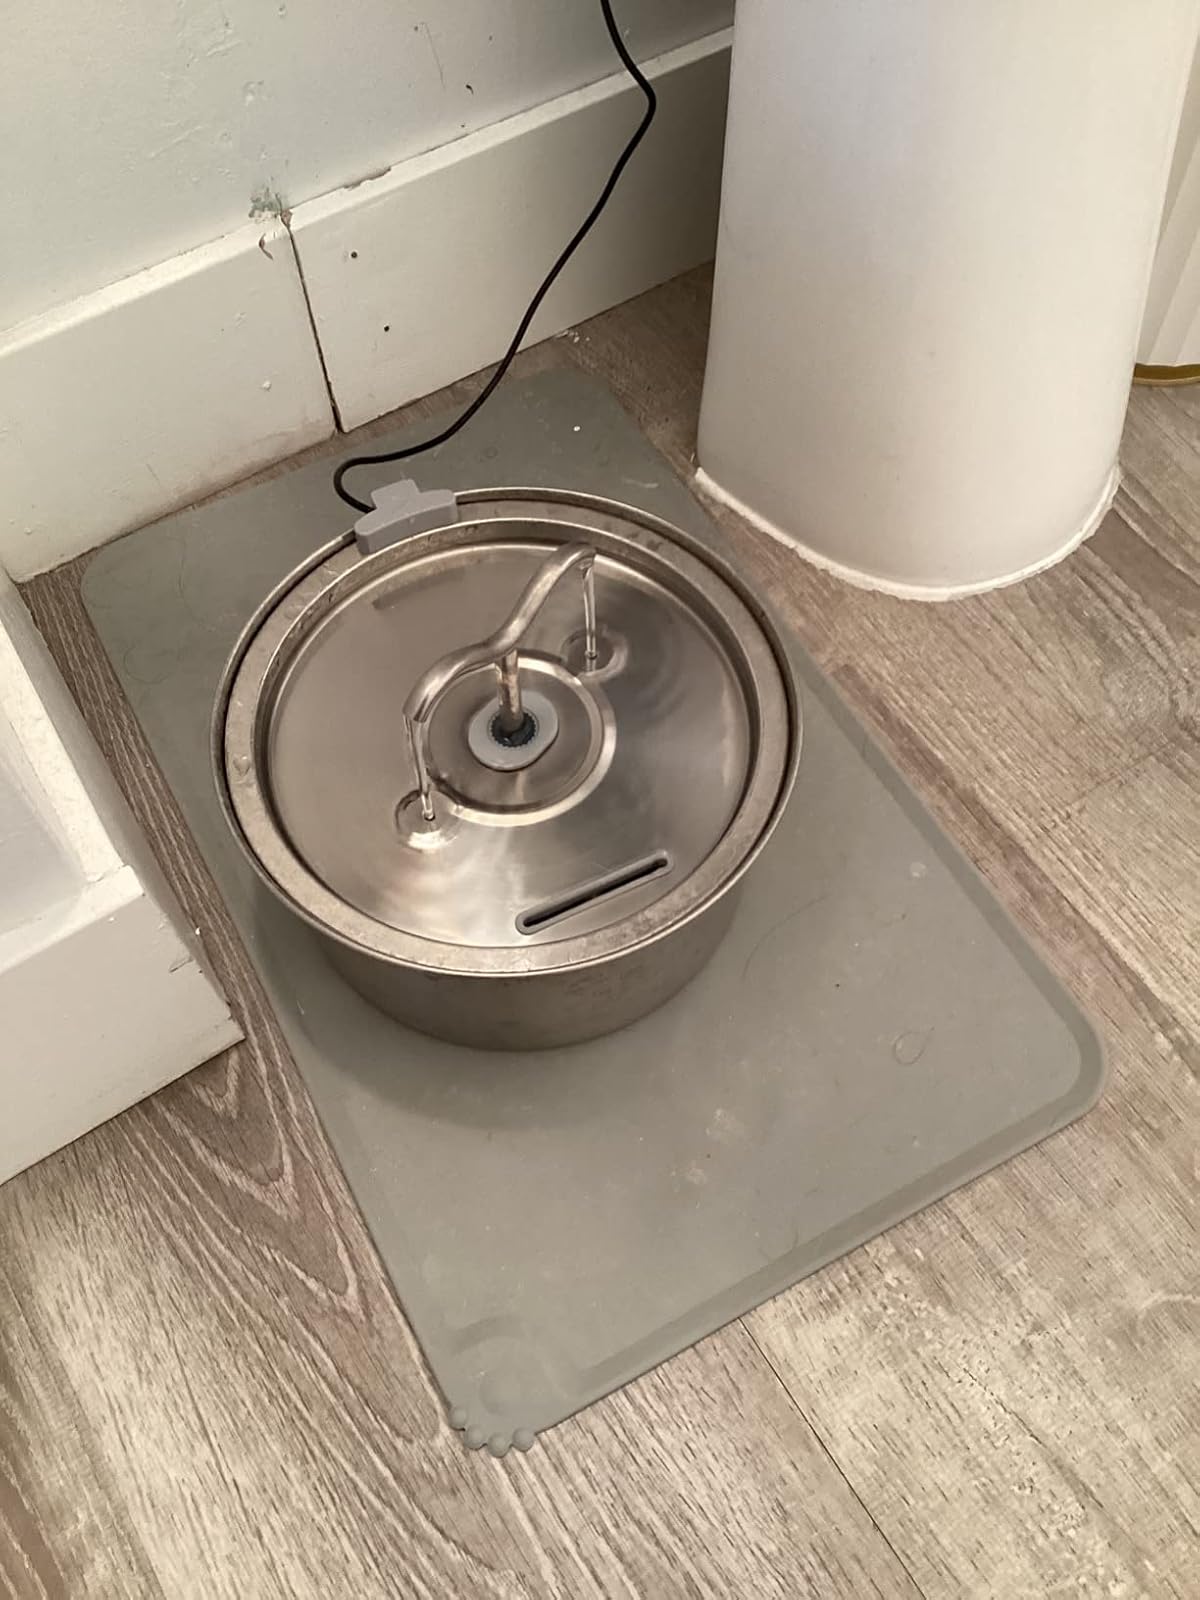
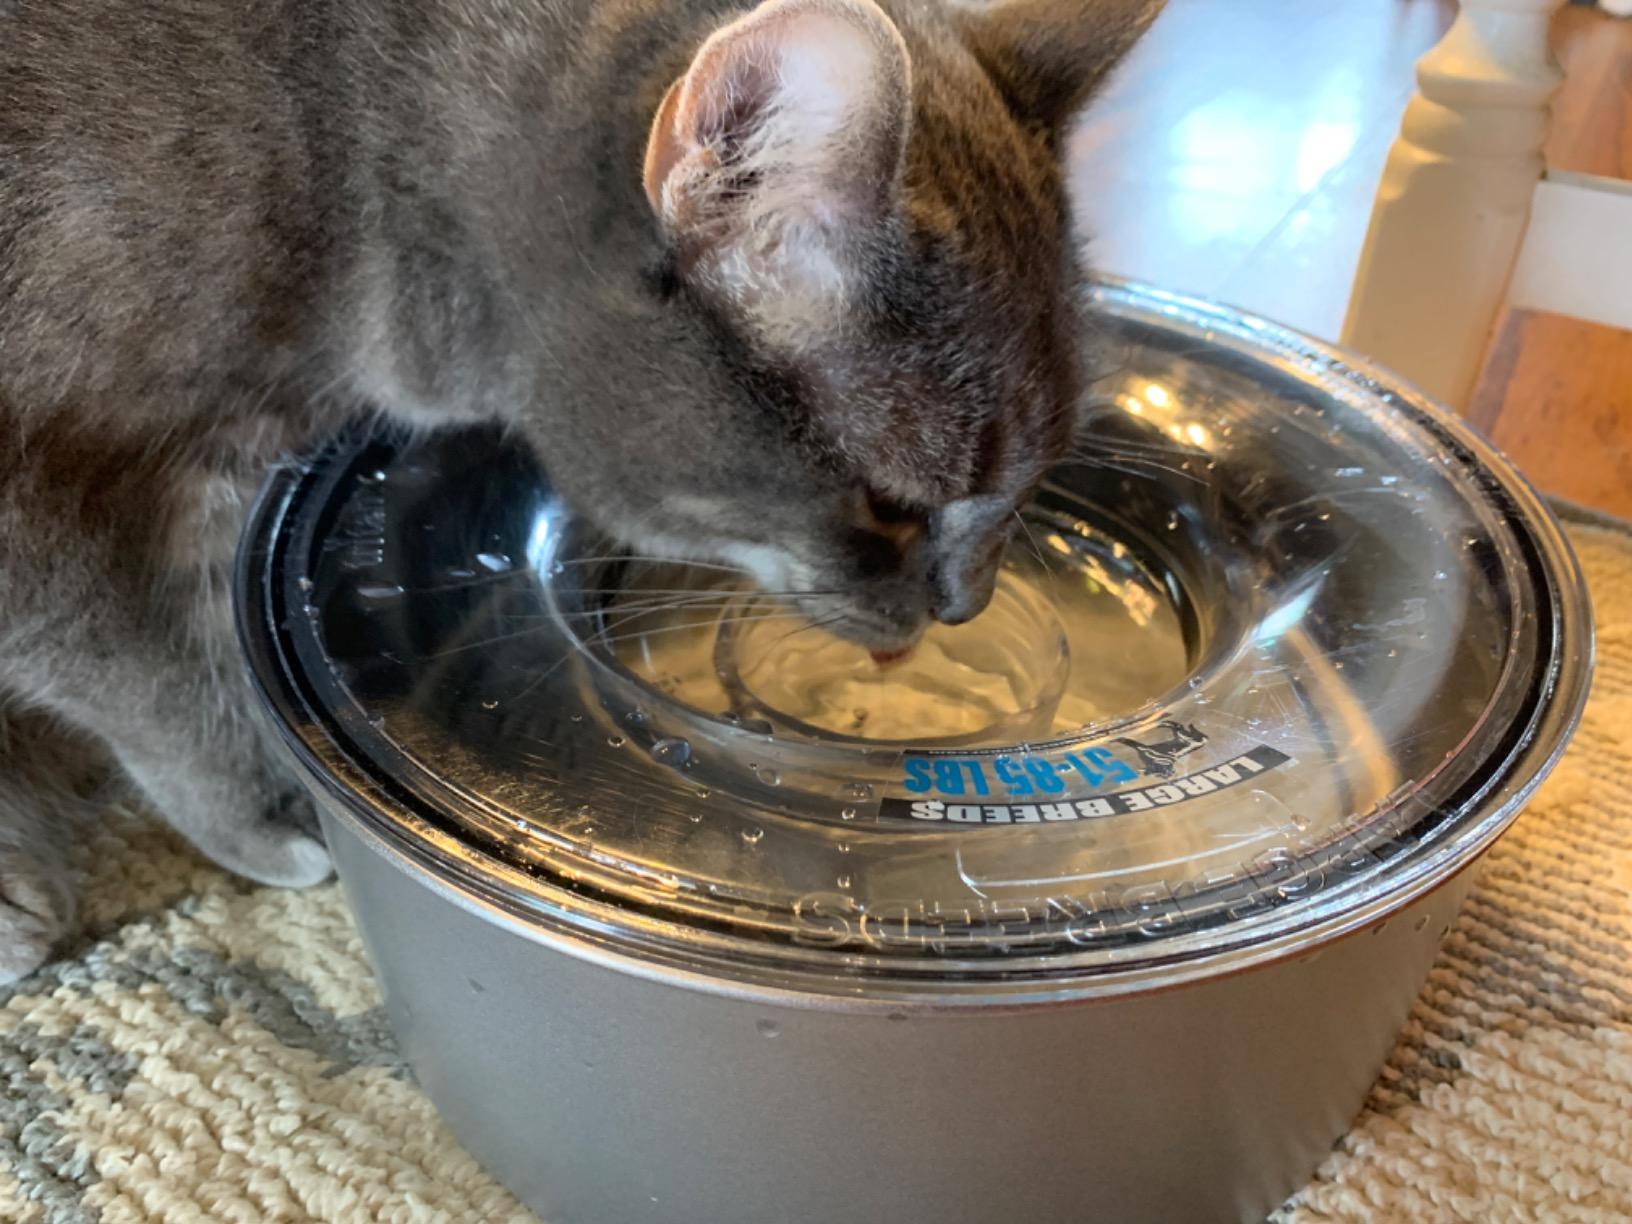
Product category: items_bowl
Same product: no